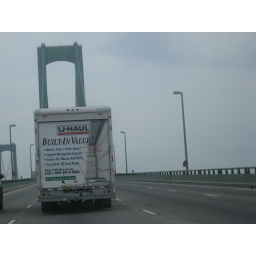
from ny to d.c. i followed the truck in our car (then we towed it for the rest of the trip)